SS River Burnett

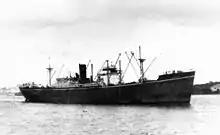
"River Mitta"

Evans, Deakin launched "River Fitzroy" in February 1944 and completed her that November, 35 months after her keel was laid. The Commonwealth dockyard did not lay the keel for "River Mitta" until December 1942. She was launched in April 1945 and completed that November, again 35 months after her keel was laid. Cockatoo did not lay the keel for "River Hunter" until July 1943. She was launched in October 1945 and completed some time in 1946.